Maya Angelou

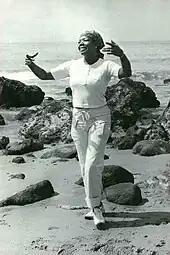
Portrait from the first edition of "And Still I Rise" (1978)

In 1977, Angelou appeared in a supporting role in the television mini-series "Roots". She was given a multitude of awards during this period, including more than thirty honorary degrees from colleges and universities from all over the world. In the late 1970s, Angelou met Oprah Winfrey when Winfrey was a TV anchor in Baltimore, Maryland; Angelou would later become Winfrey's close friend and mentor. In 1981, Angelou and du Feu divorced.